Nikolai Valuev

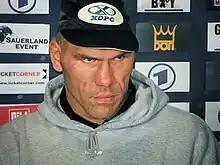
Valuev in 2009

In his second defense on 7 November 2009, billed as "'David vs. Goliath"', Valuev faced off against former unified and lineal cruiserweight champion David Haye (22–1, 21 KOs) at the Arena Nürnberger Versicherung in Nuremberg. Valuev lost by a majority decision (114–114, 116–112, 116–112).